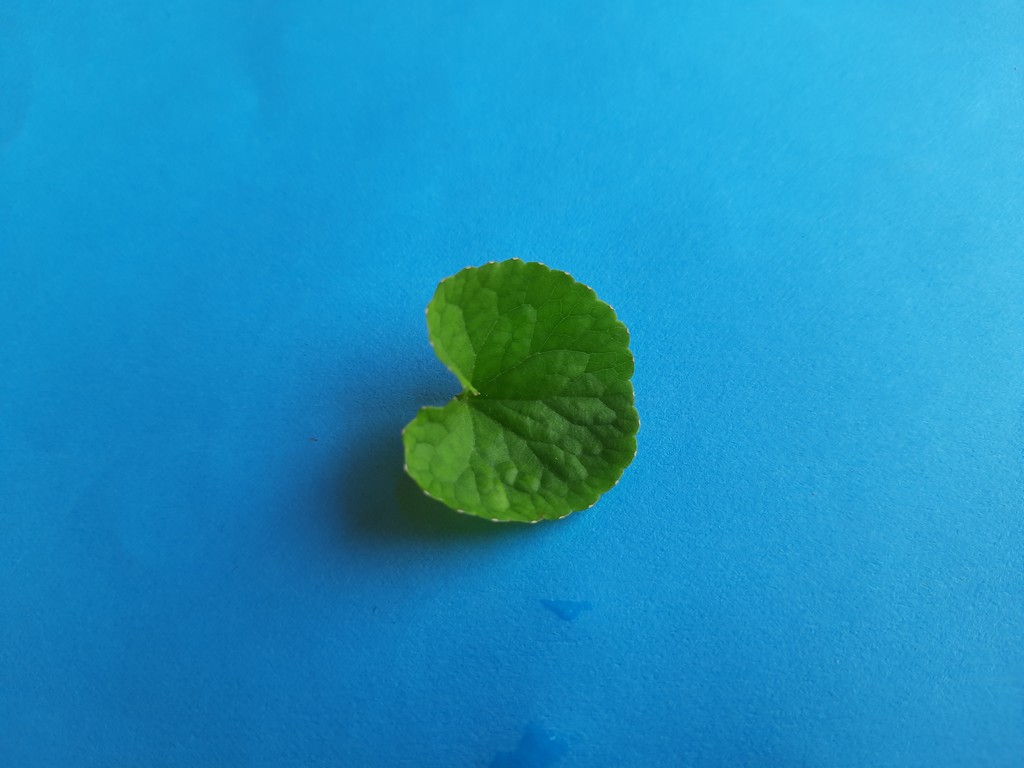
Label: Healthy